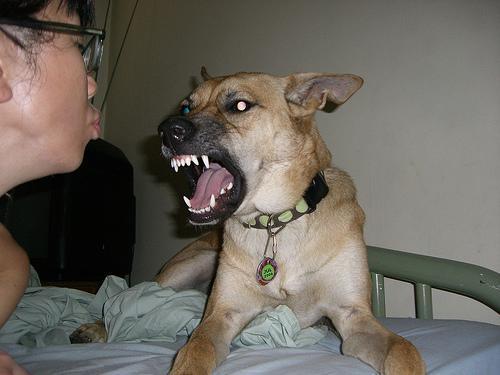
malinois